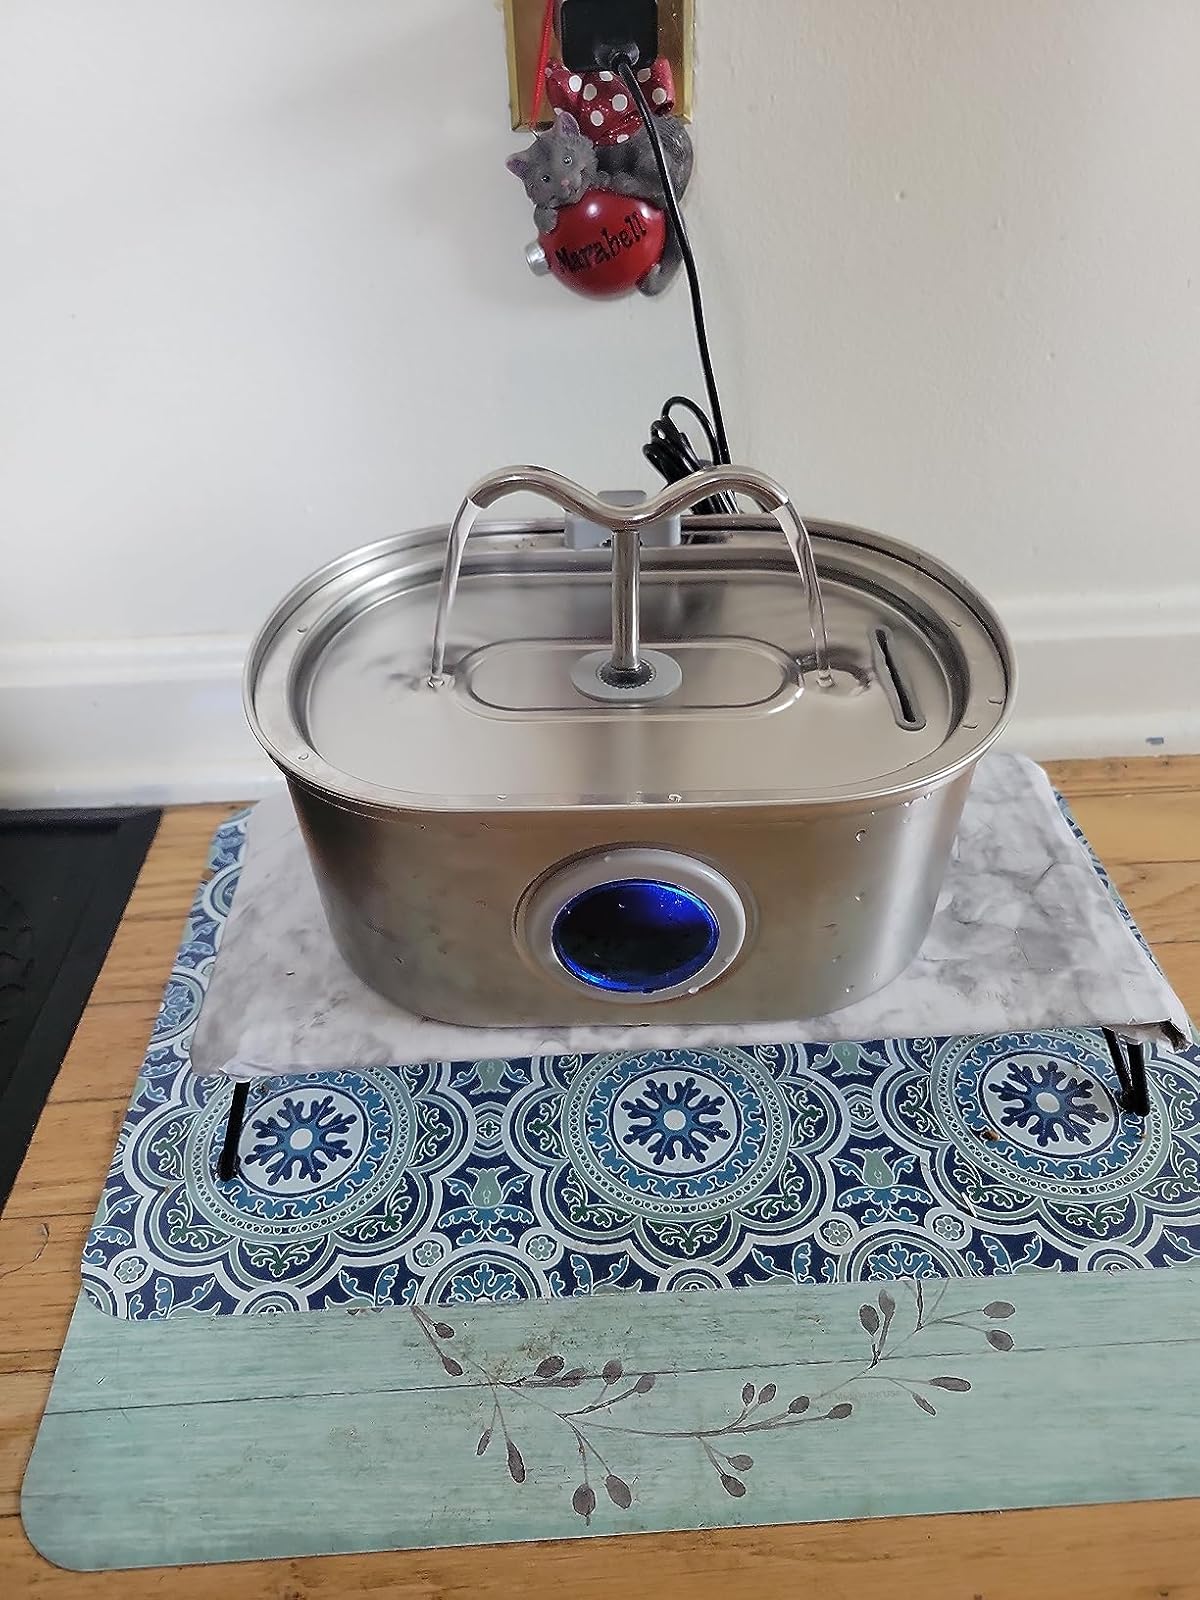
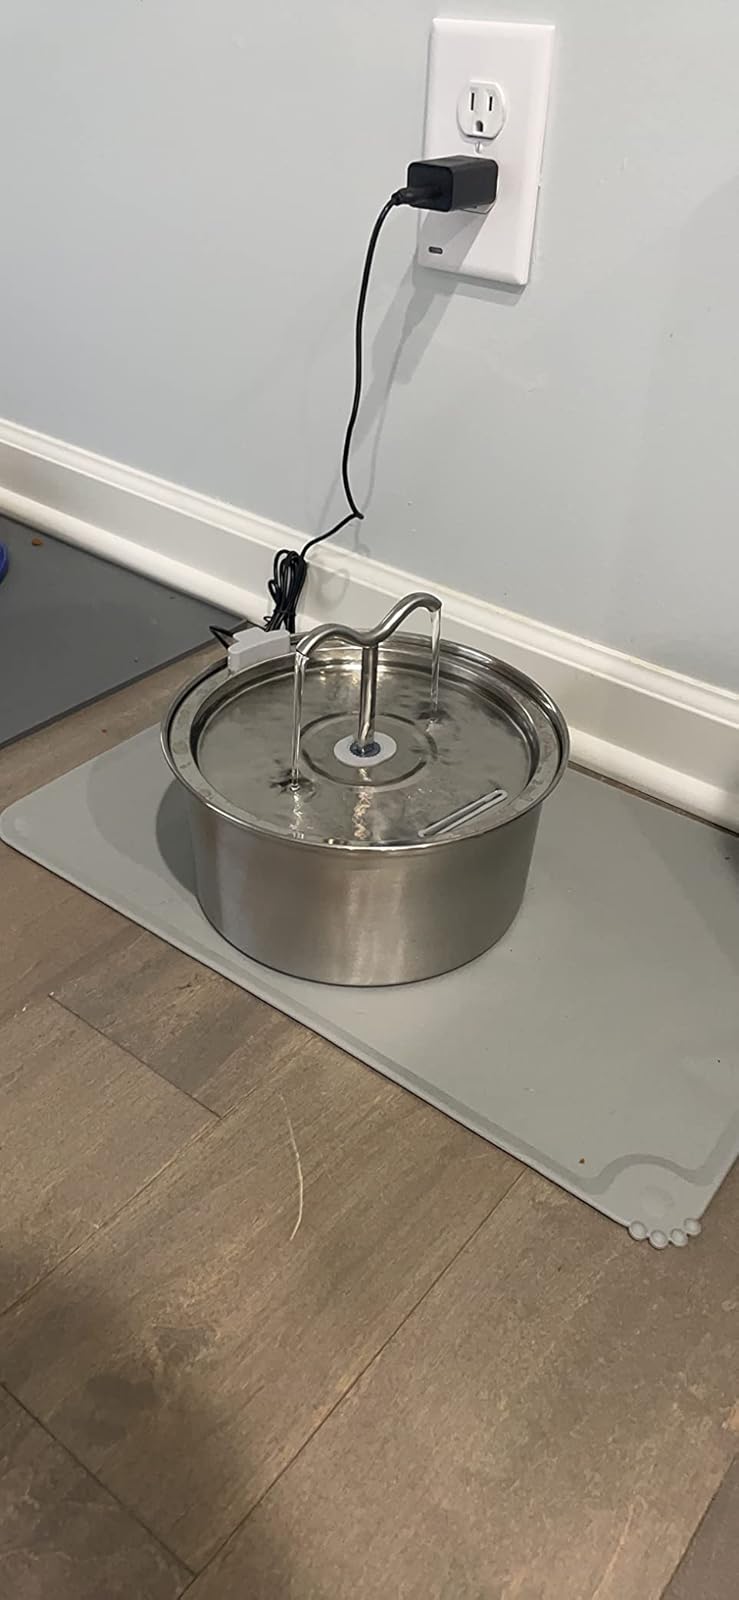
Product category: items_bowl
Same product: no